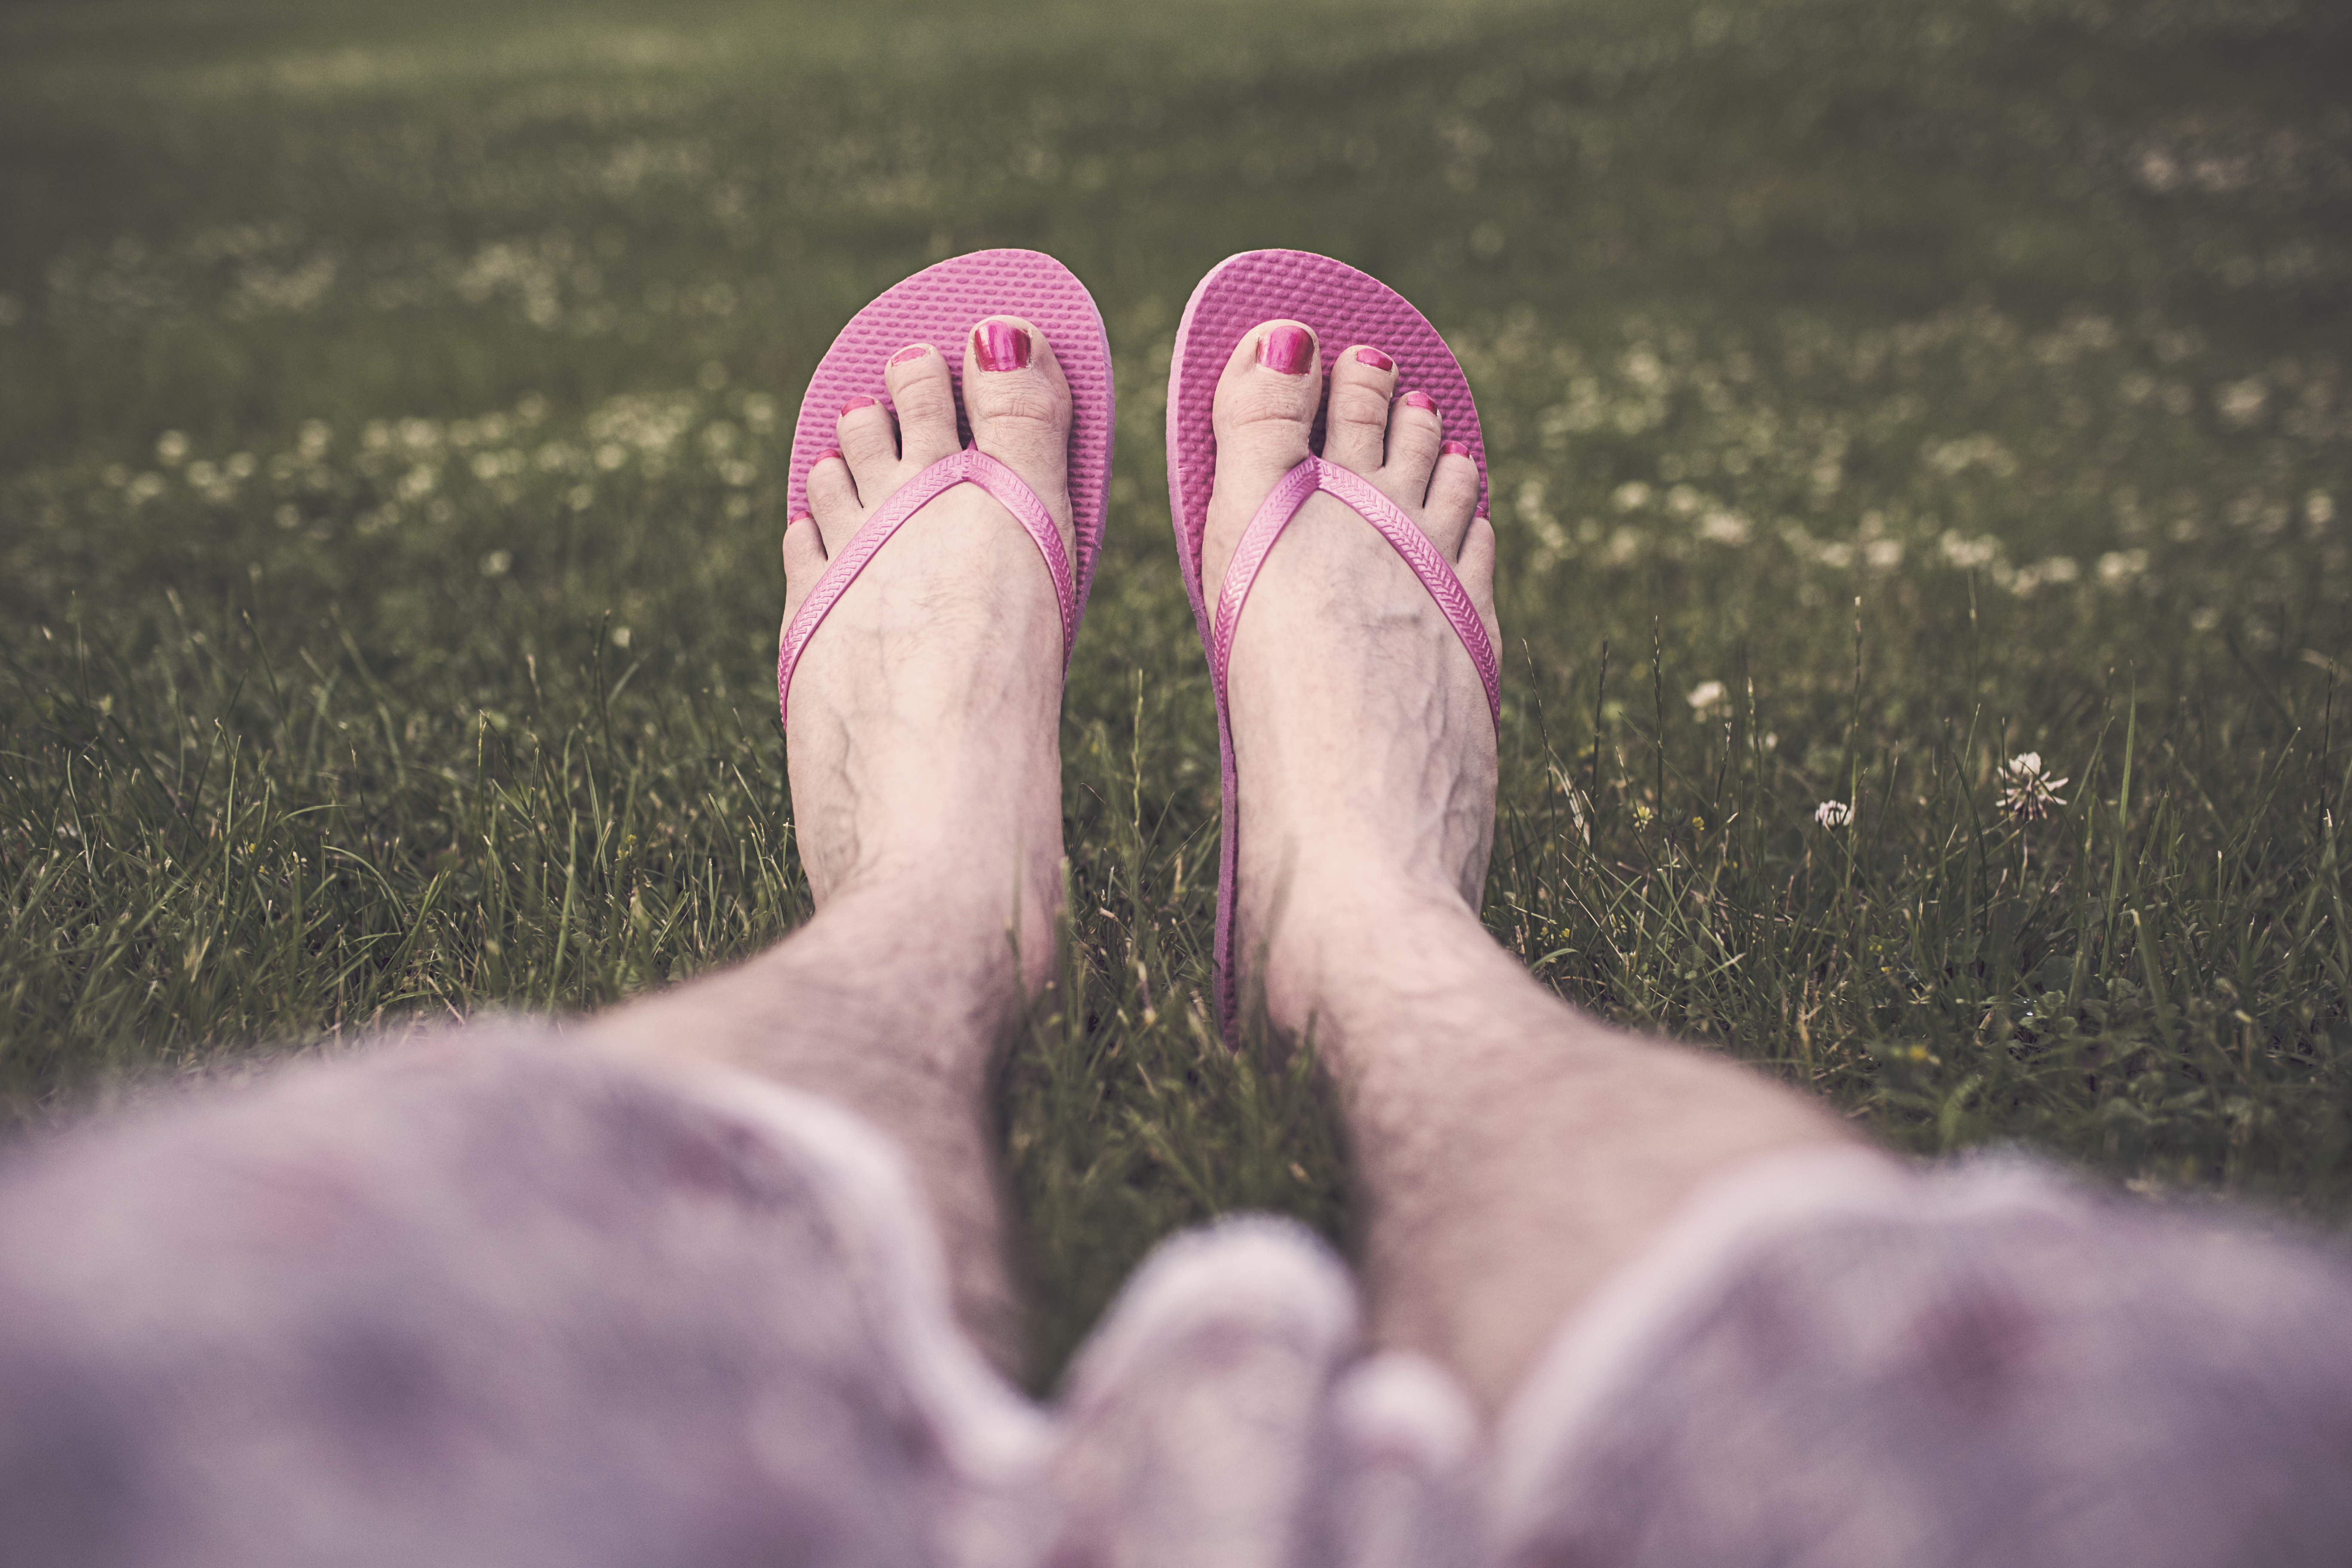
hand, man, grass, shoe, feet, leg, love, finger, spring, color, foot, pink, relaxing, close up, human body, legs, footwear, beauty, chilling, toe, emotion, gay, pedicure, gender, flip flops, sense, transvestite, transvestism